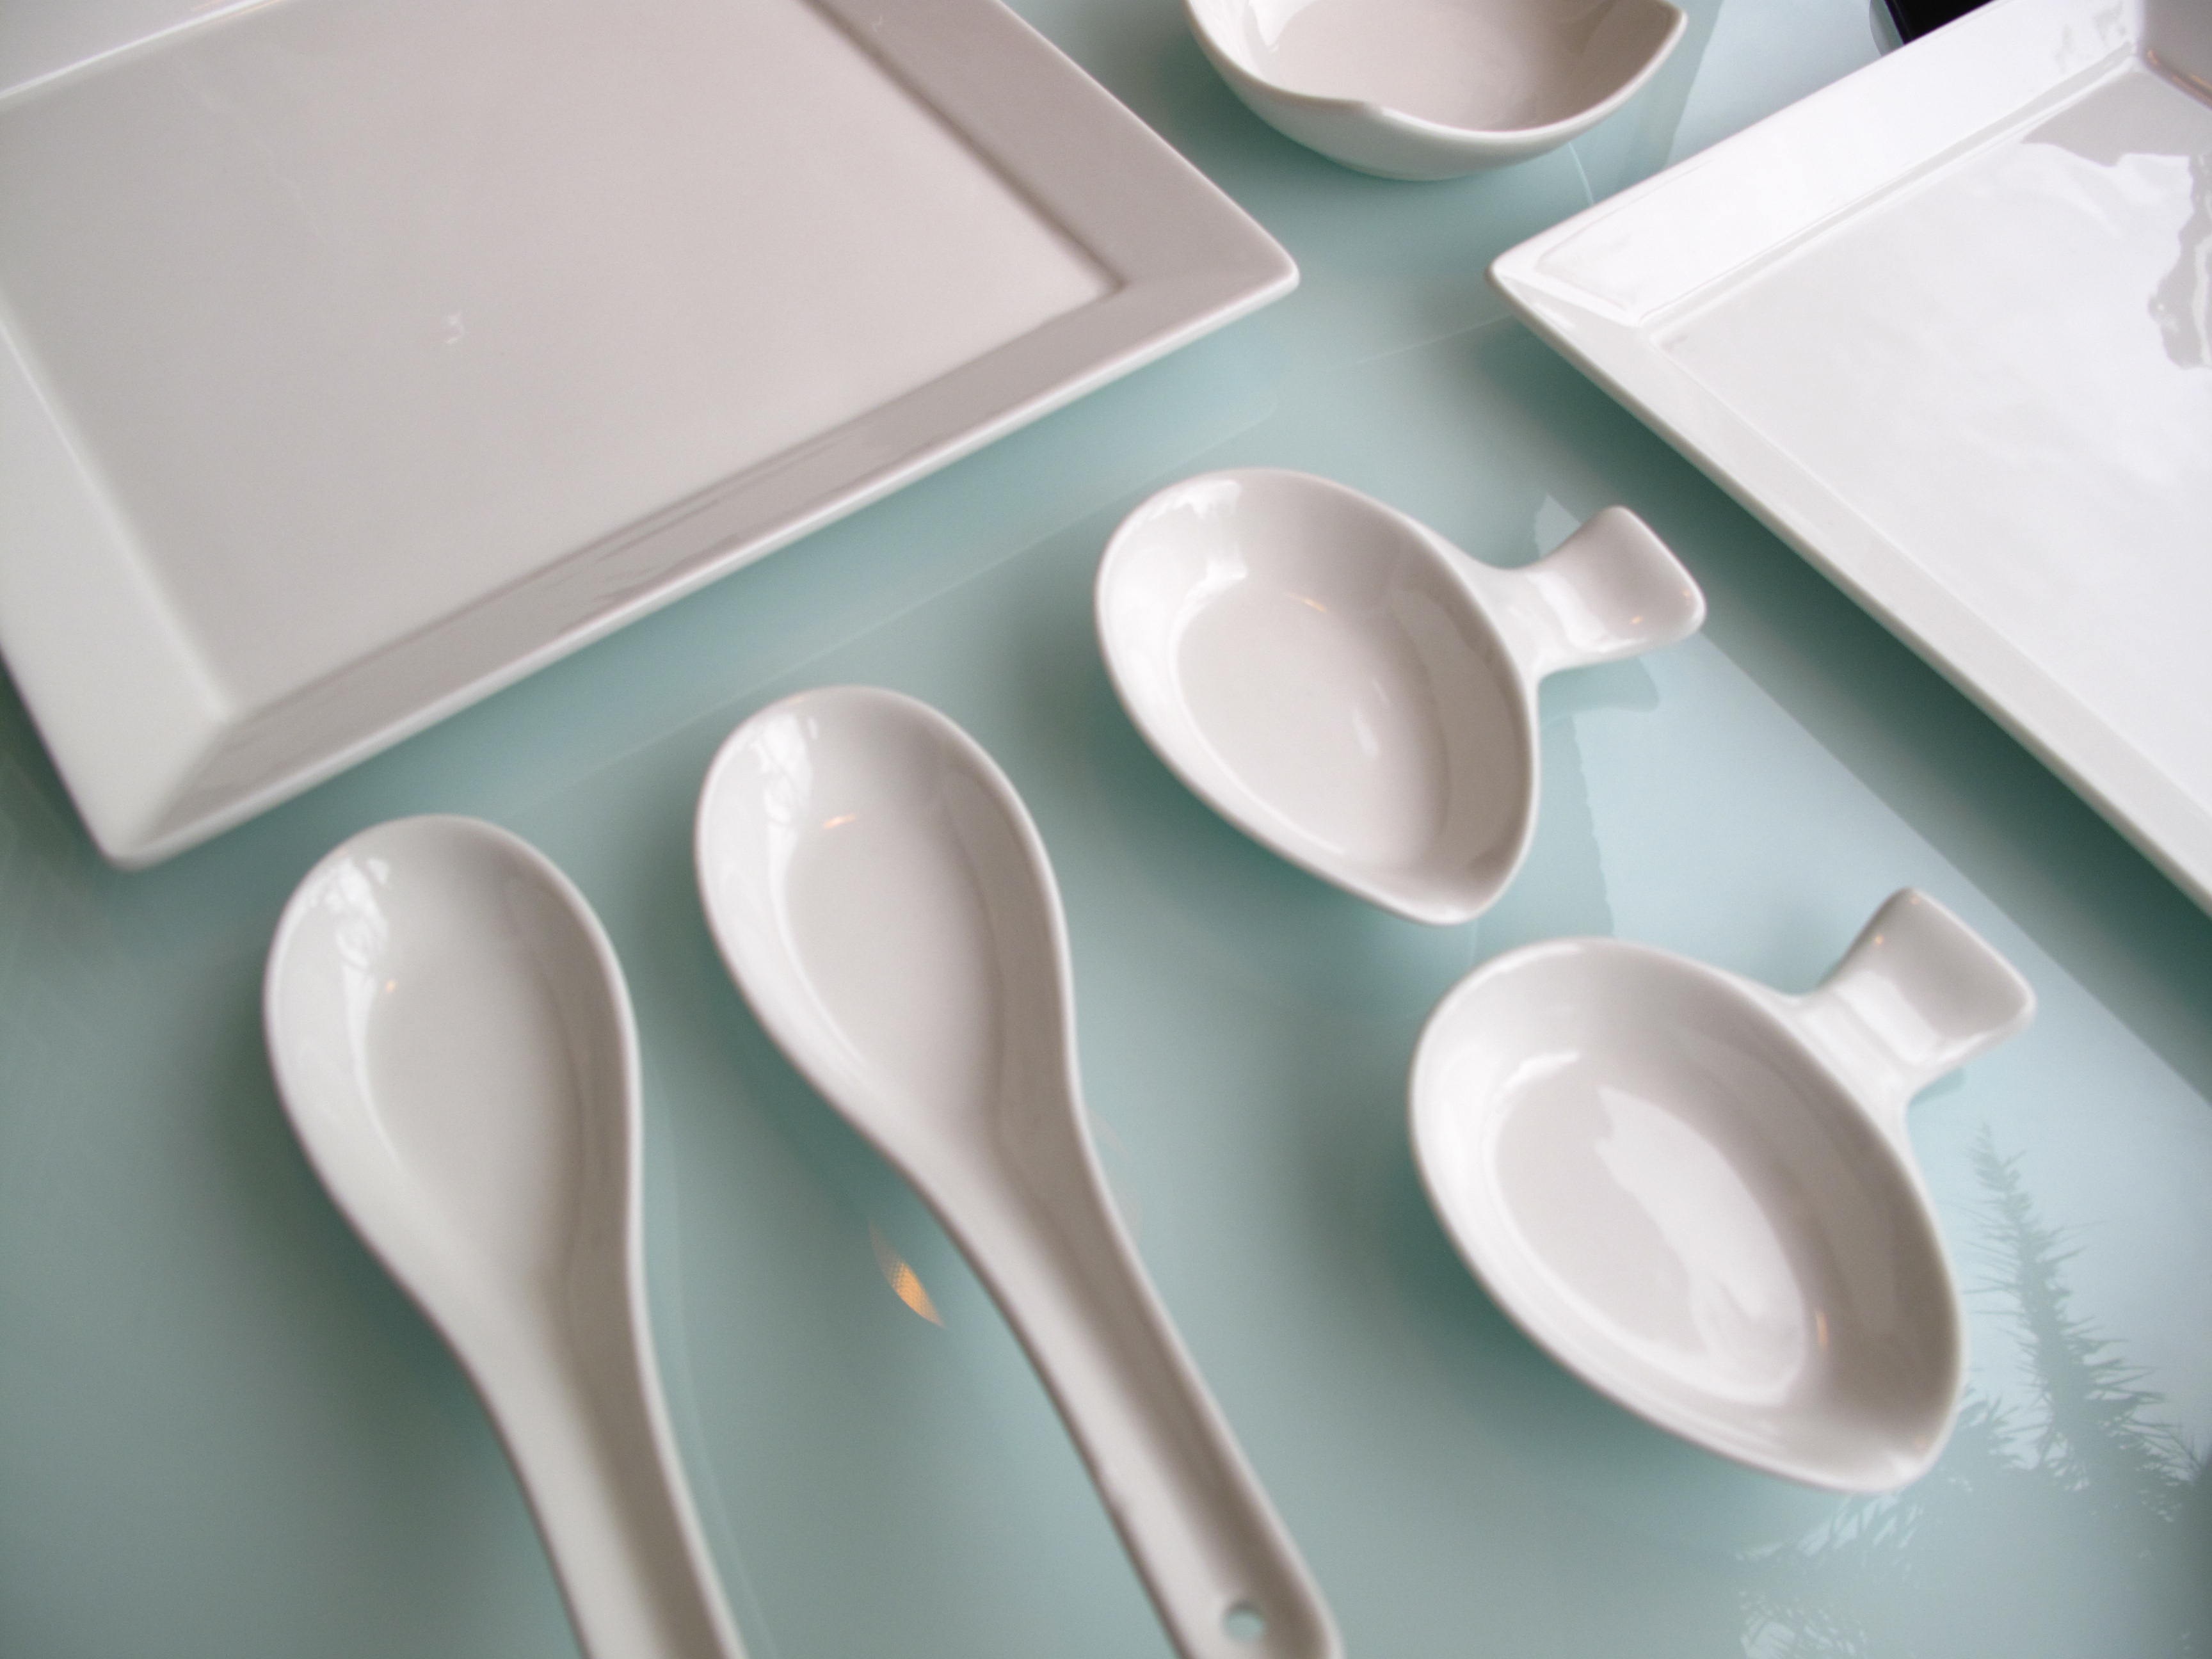
utensil, cutlery, white, restaurant, ceramic, tableware, porcelain, dishware, cutlery set